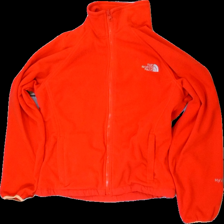
View: front
Type: Outerwear
Category: Ladies
Brand: The North Face
Colors: Red
Material: 100% polyester
Cut: Regular
Size: M
Season: Winter
Trend: Sports
Damage: worn out drawstrings
Damage location: bottom center
Price range: 50-100
Recommended usage: Reuse
Description: red outwear sweater